Ángel Rivero Méndez

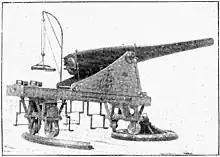
The canon from which the first shot was fired, in Puerto Rico, by Rivero Méndez

When the United States declared war against Spain, the U.S. Navy sent to form a blockade in San Juan Bay. On May 10, 1898, Captain Rivero Méndez ordered his men to fire upon "Yale", thus becoming the first attack against the Americans in Puerto Rico of Spanish–American War. For his actions, he was awarded the "Cruz de la Orden del Mérito Militar 1ra Clase con Distintivo Rojo" (The Cross of the Order of the Military Merit first class). The residents of San Juan were furious with Rivero Méndez and blamed him for the destruction caused to their city by the responding bombardments, however nothing came of those accusations.